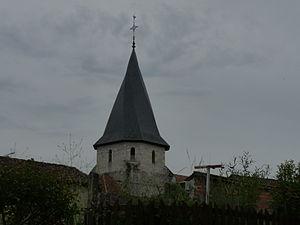
Clocher de l'église Notre-Dame de Sérignac-sur-Garonne
Un clocher tors ou clocher flammé est un clocher dont la flèche est spiralée, souvent couverte d'ardoise. Le clocher d'une église se compose le plus souvent d'une tour carrée en pierre sur laquelle repose une pyramide coiffée d'une flèche.